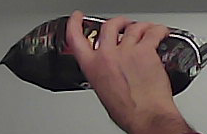
Product: lays_chill